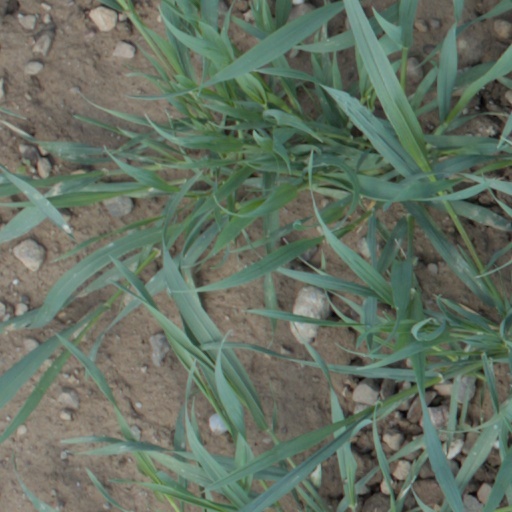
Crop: wheat